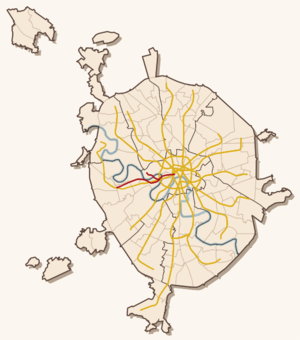
La Ligne Filiovskaïa est une ligne du métro de Moscou.